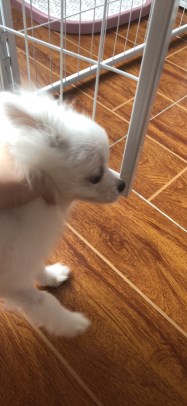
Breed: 1936-n000005-Pomeranian